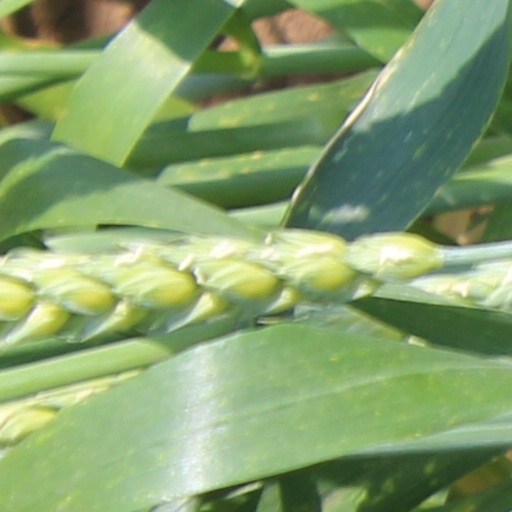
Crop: wheat